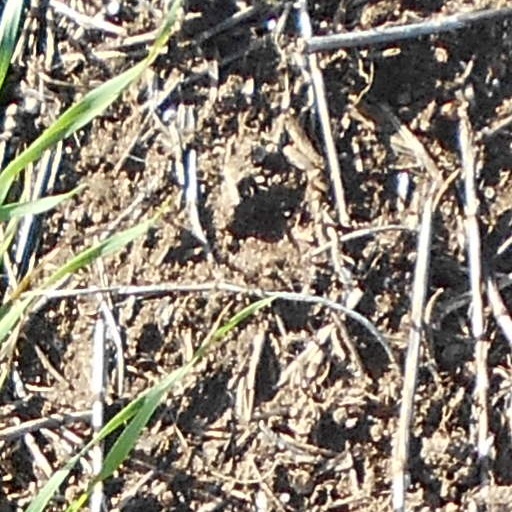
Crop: wheat